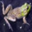
Label: frog